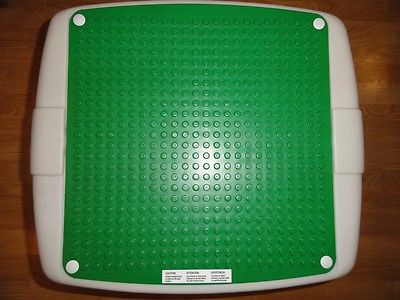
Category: table